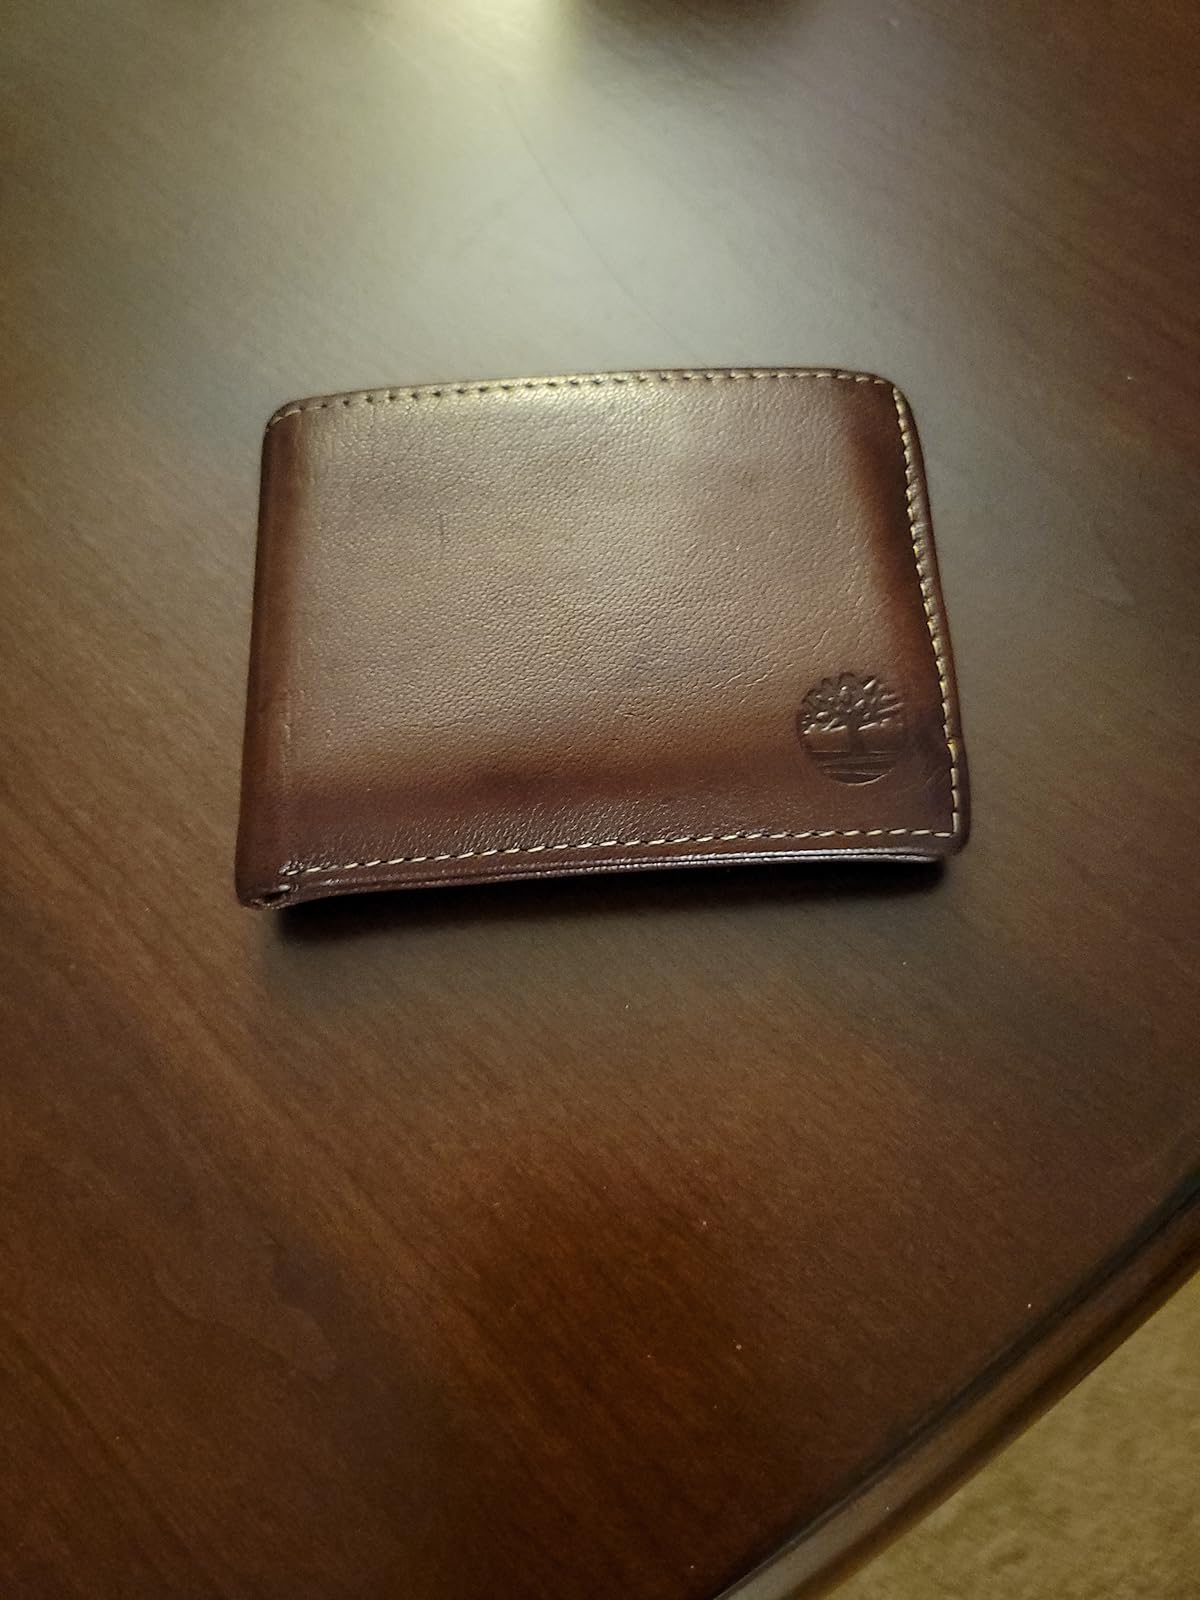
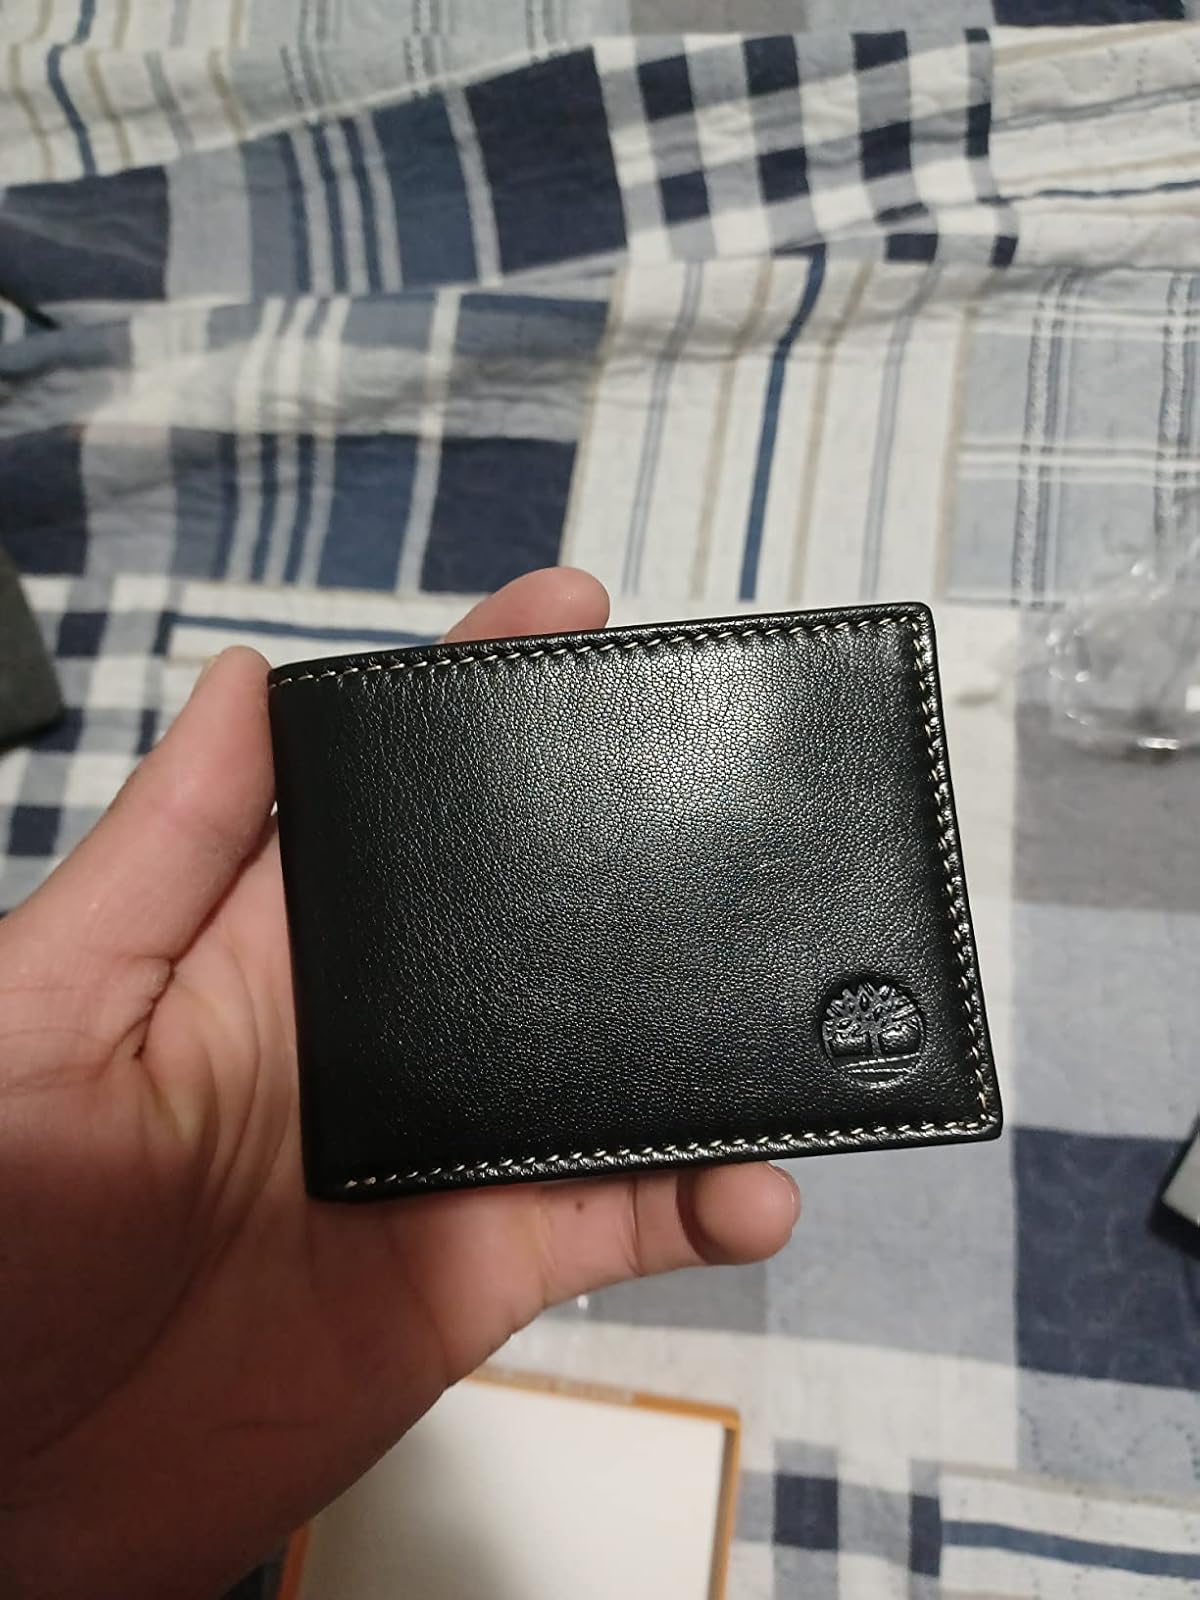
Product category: accessories_wallet
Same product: no